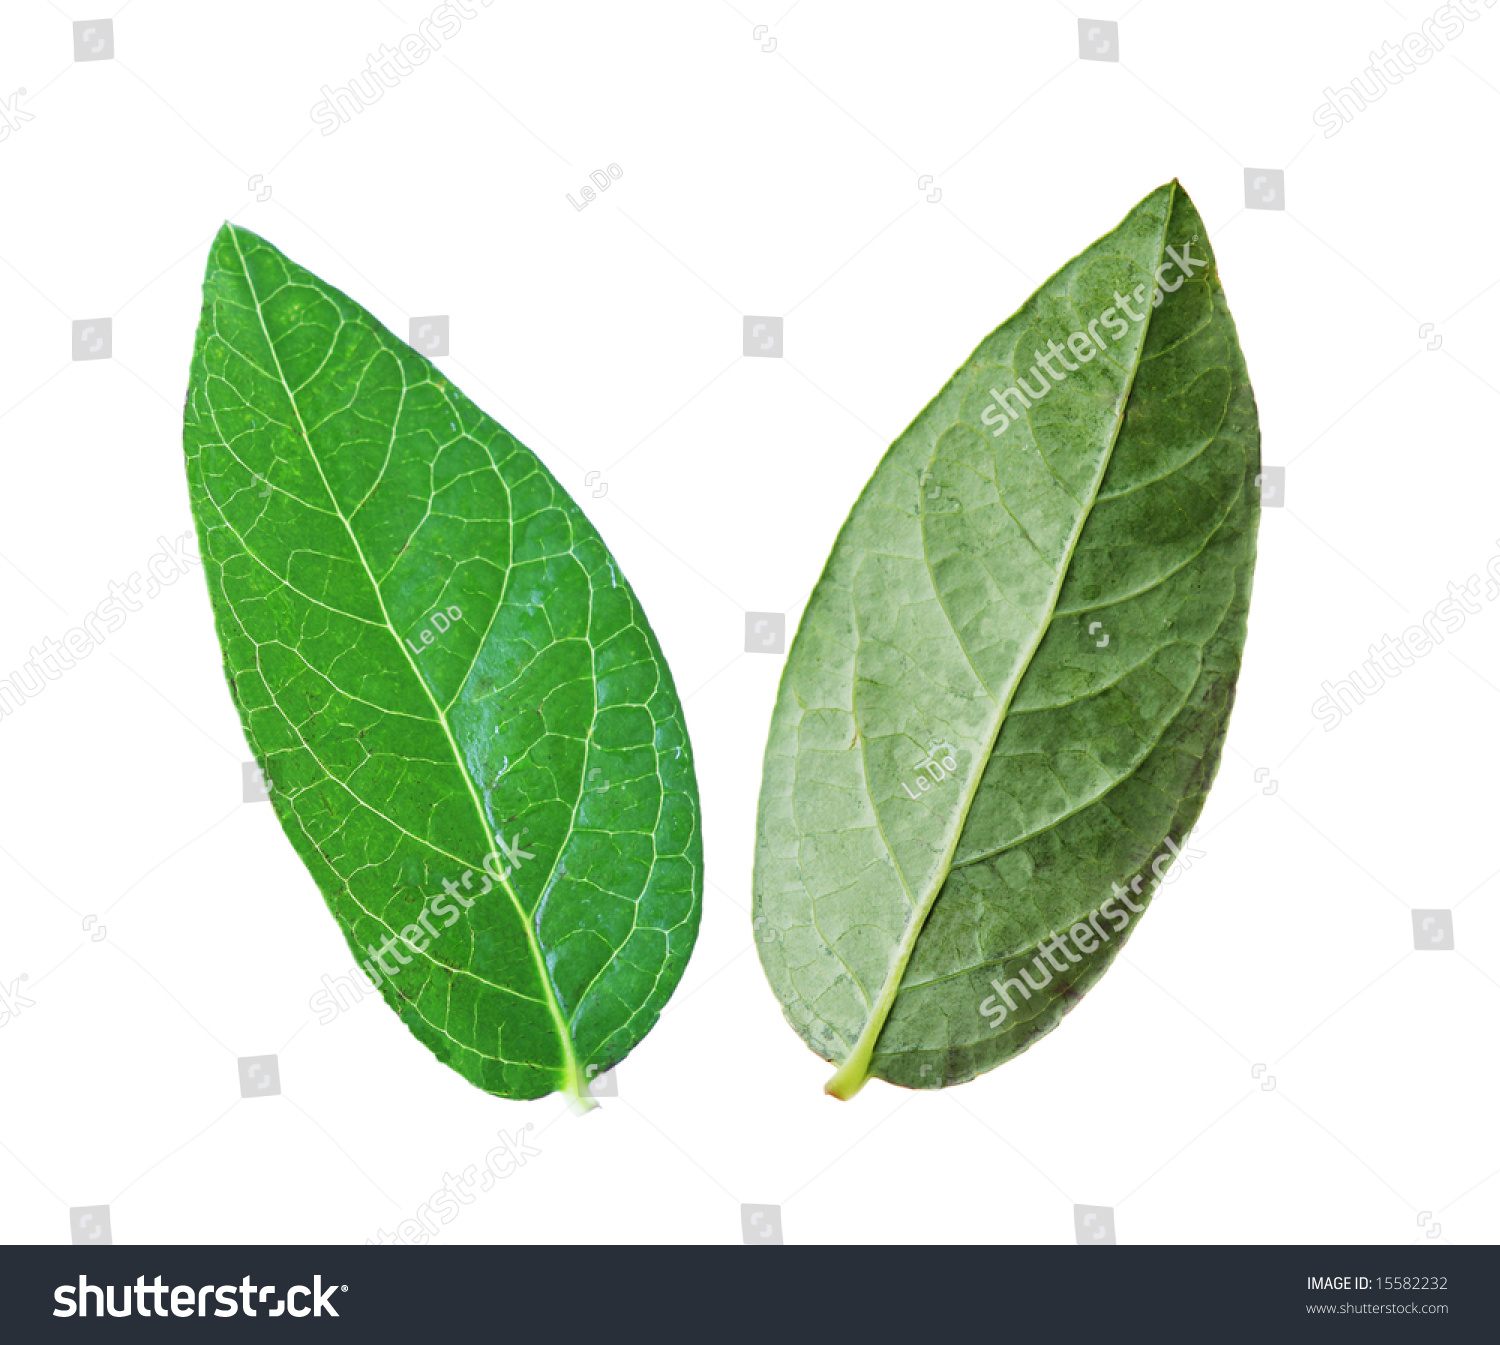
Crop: blueberry
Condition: healthy